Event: Nepal Earthquake
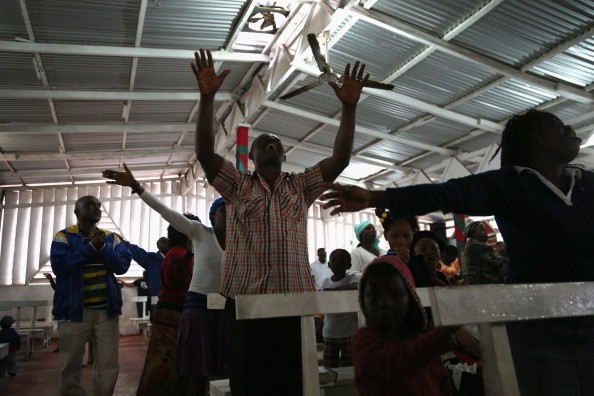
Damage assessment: no_damage